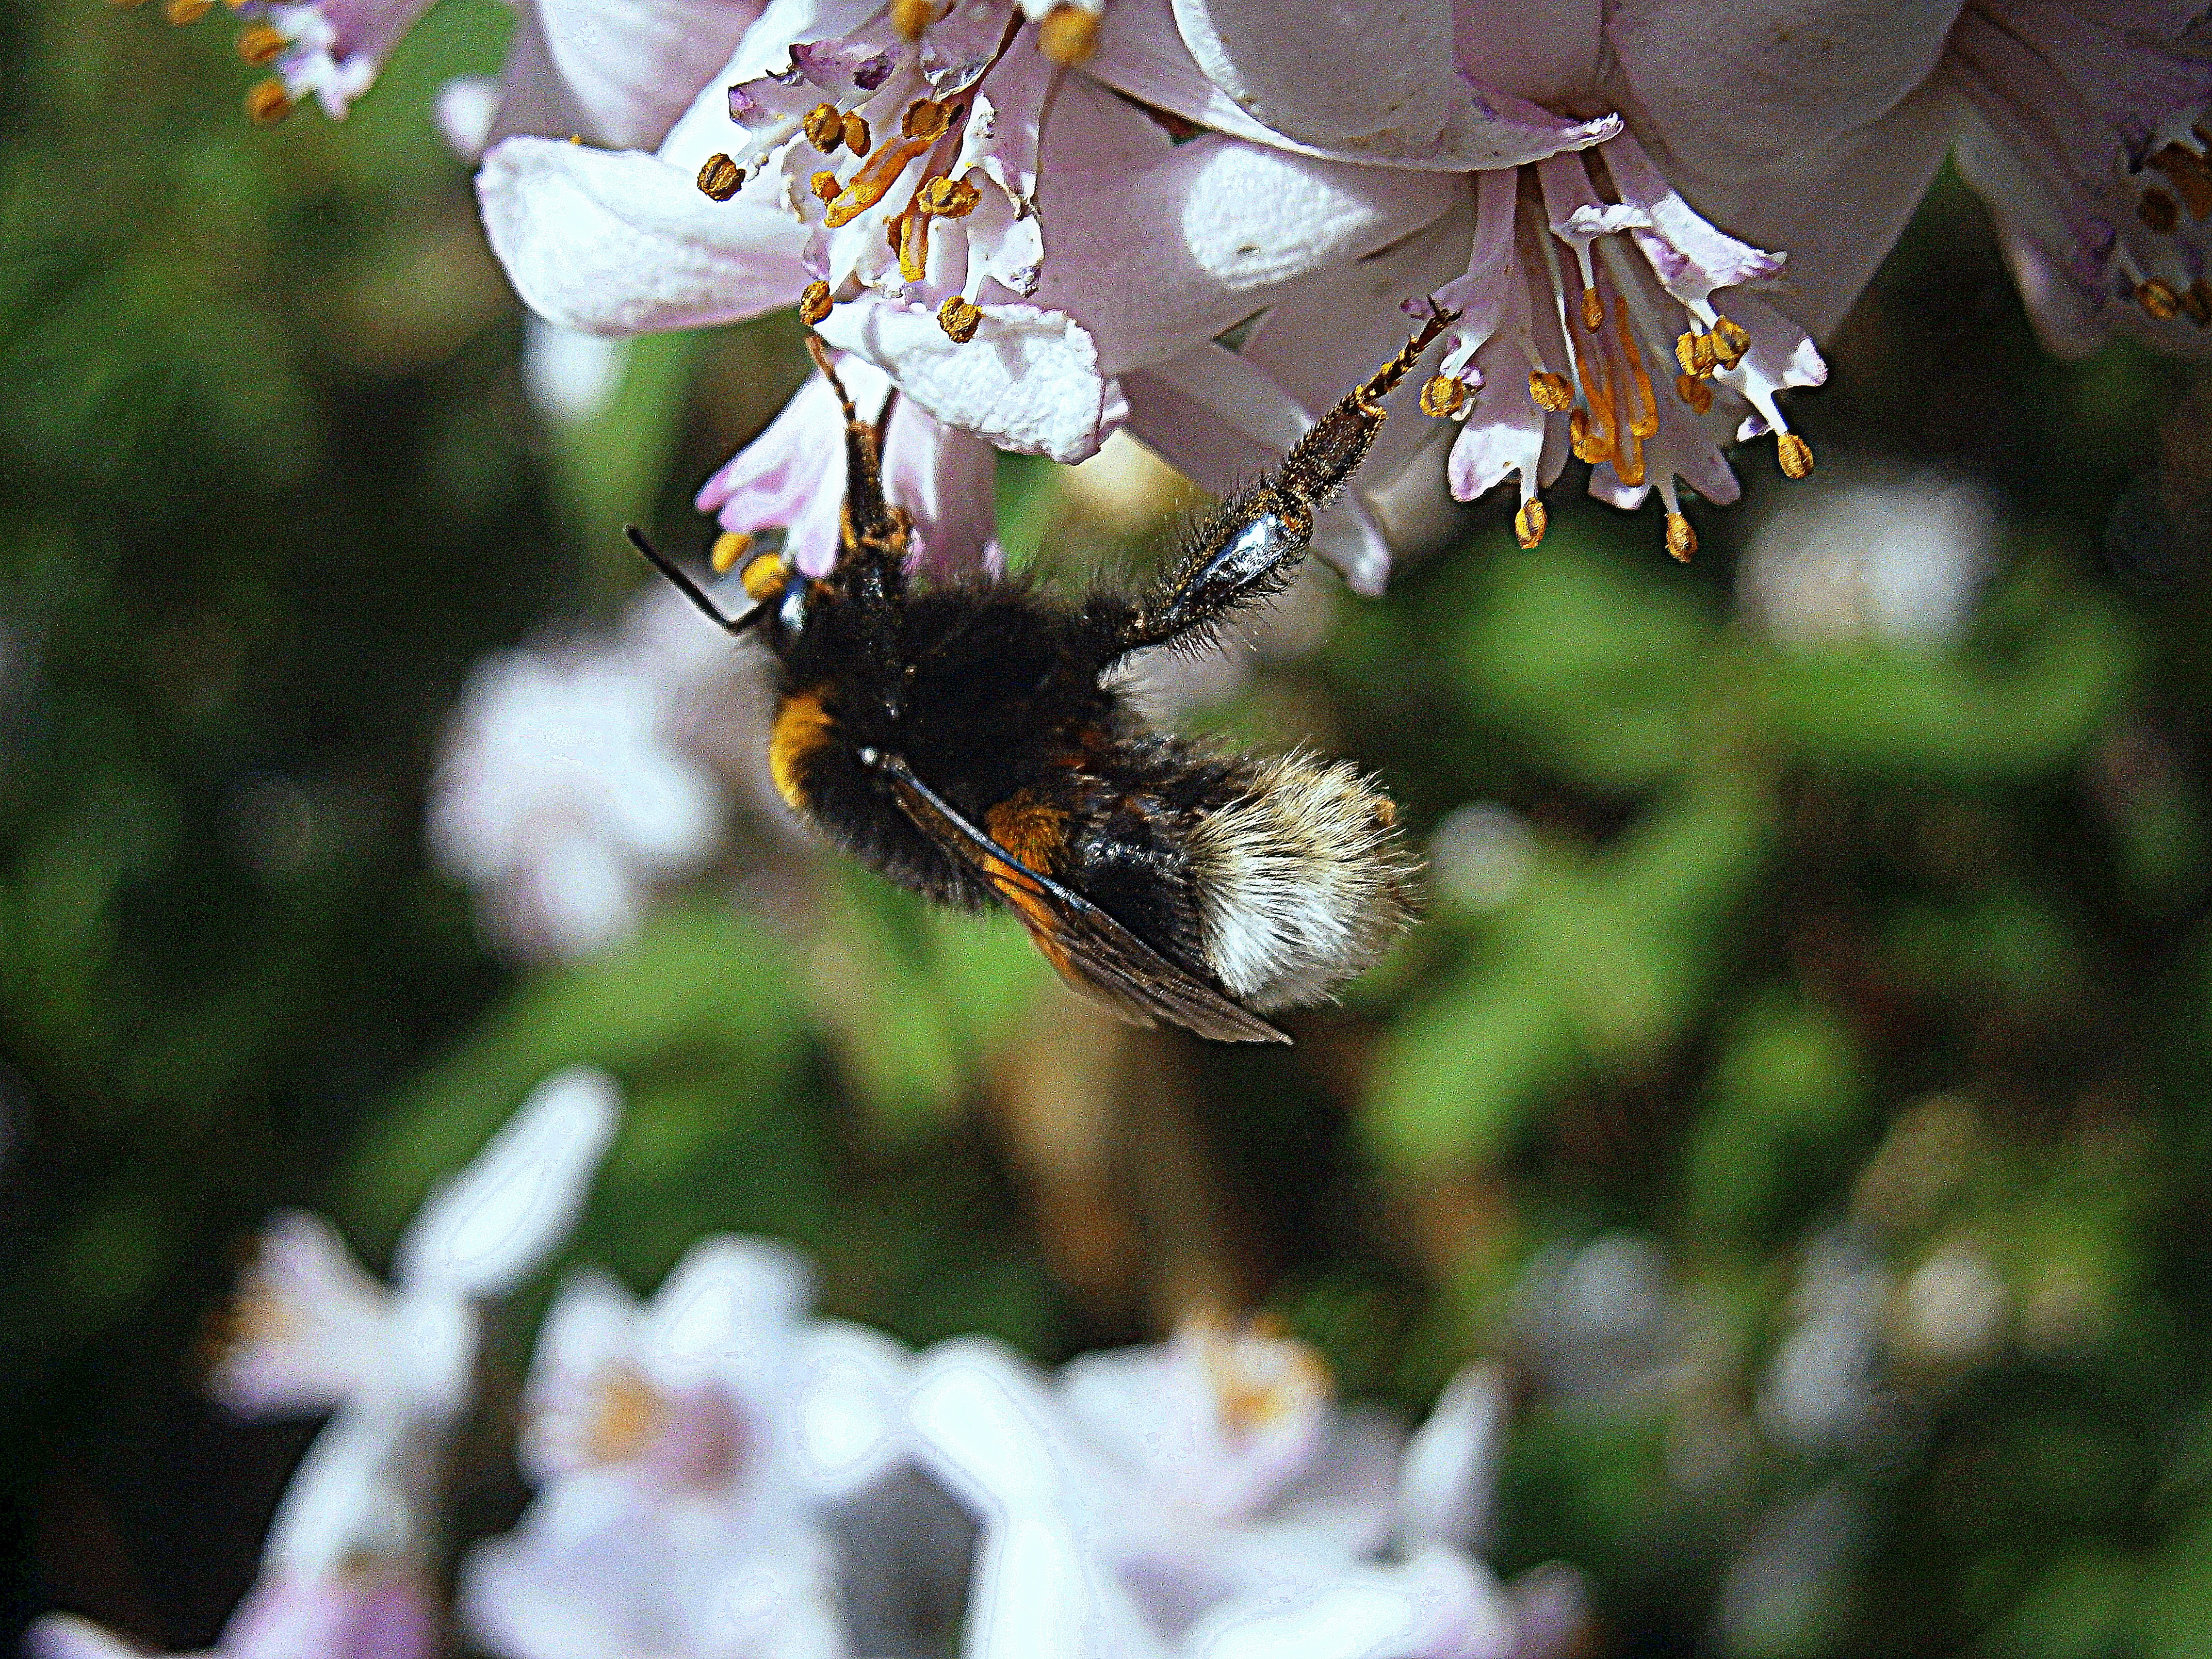
nature, branch, blossom, wing, light, structure, people, plant, sunshine, hair, photography, leaf, flower, bloom, animal, bell, wildlife, bush, pollen, pollination, spring, green, insect, macro, botany, rest, garden, close, flora, fauna, invertebrate, wildflower, flowers, close up, lichtspiel, leaves, shrub, queen, bee, beautiful, bud, hummel, flower garden, ornamental shrub, collect, nectar, hymenoptera, fragrance, bombus, macro photography, ornamental plant, drones, fr hlingsanfang, greenhouse hydrangea, honey bee, bumblebees, worker inside, whopper, membrane winged insect, deutzien, deutzie, bumblebee national, stechimmen